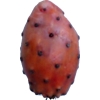
Label: cactus_fruit_red